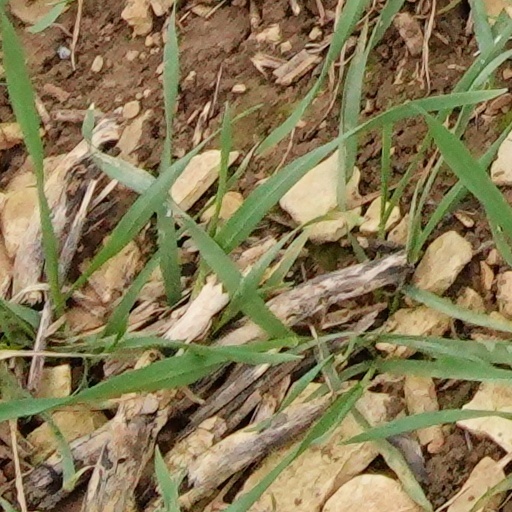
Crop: wheat